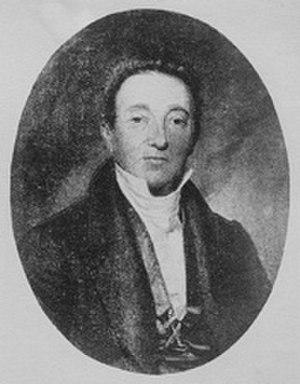
Depuis l'indépendance des États-Unis, l'État du Connecticut élit deux sénateurs, membres du Sénat fédéral.